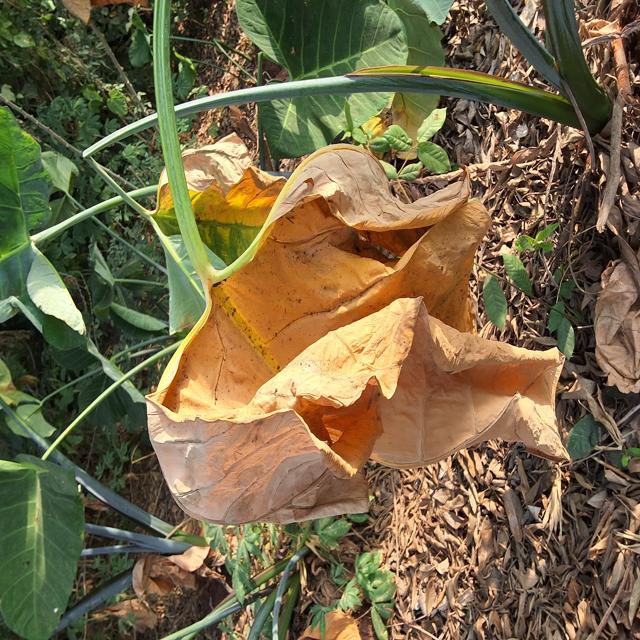
Label: Late_Blight